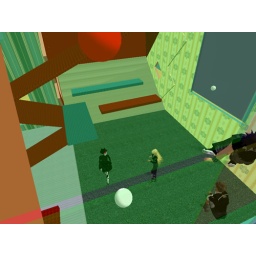
Casa concurso cat in the hat